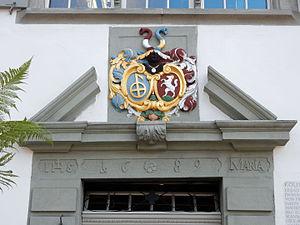
Zoug, maison Kolin
La maison Kolin est une ancienne demeure bourgeoise située dans la ville suisse de Zoug. Elle forme l’extrémité méridionale des habitations bordant à l’est la place Kolin.